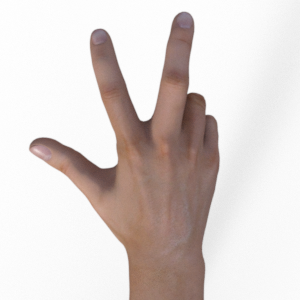
Label: scissors